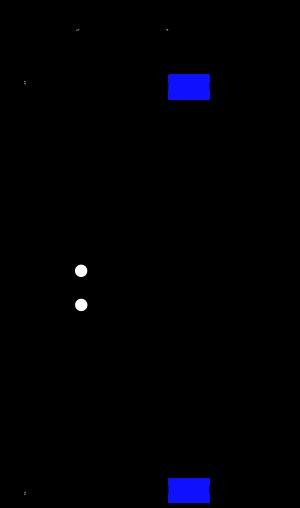
L'antenne Moxon ou «Moxon Rectangle» est une antenne réseau parasite à deux éléments simple et robuste. Il tire son nom de l'opérateur de radioamateur Les Moxon.